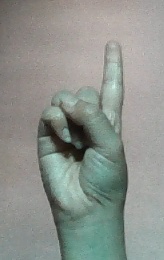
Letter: bb